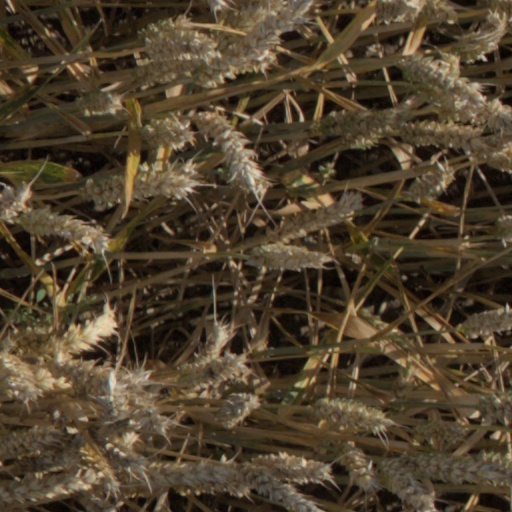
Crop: wheat